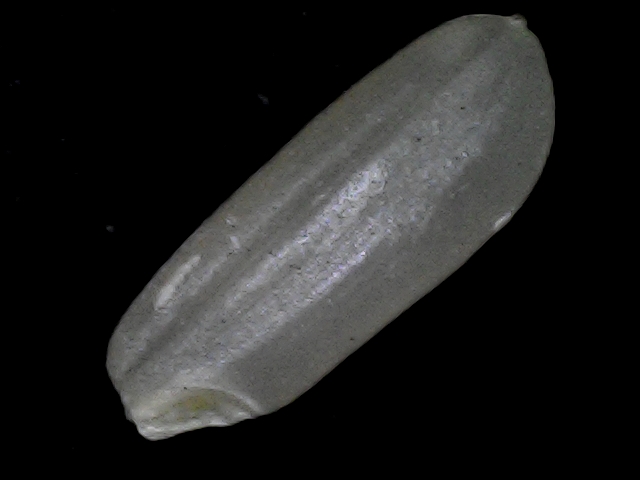
Rice variety: BD56